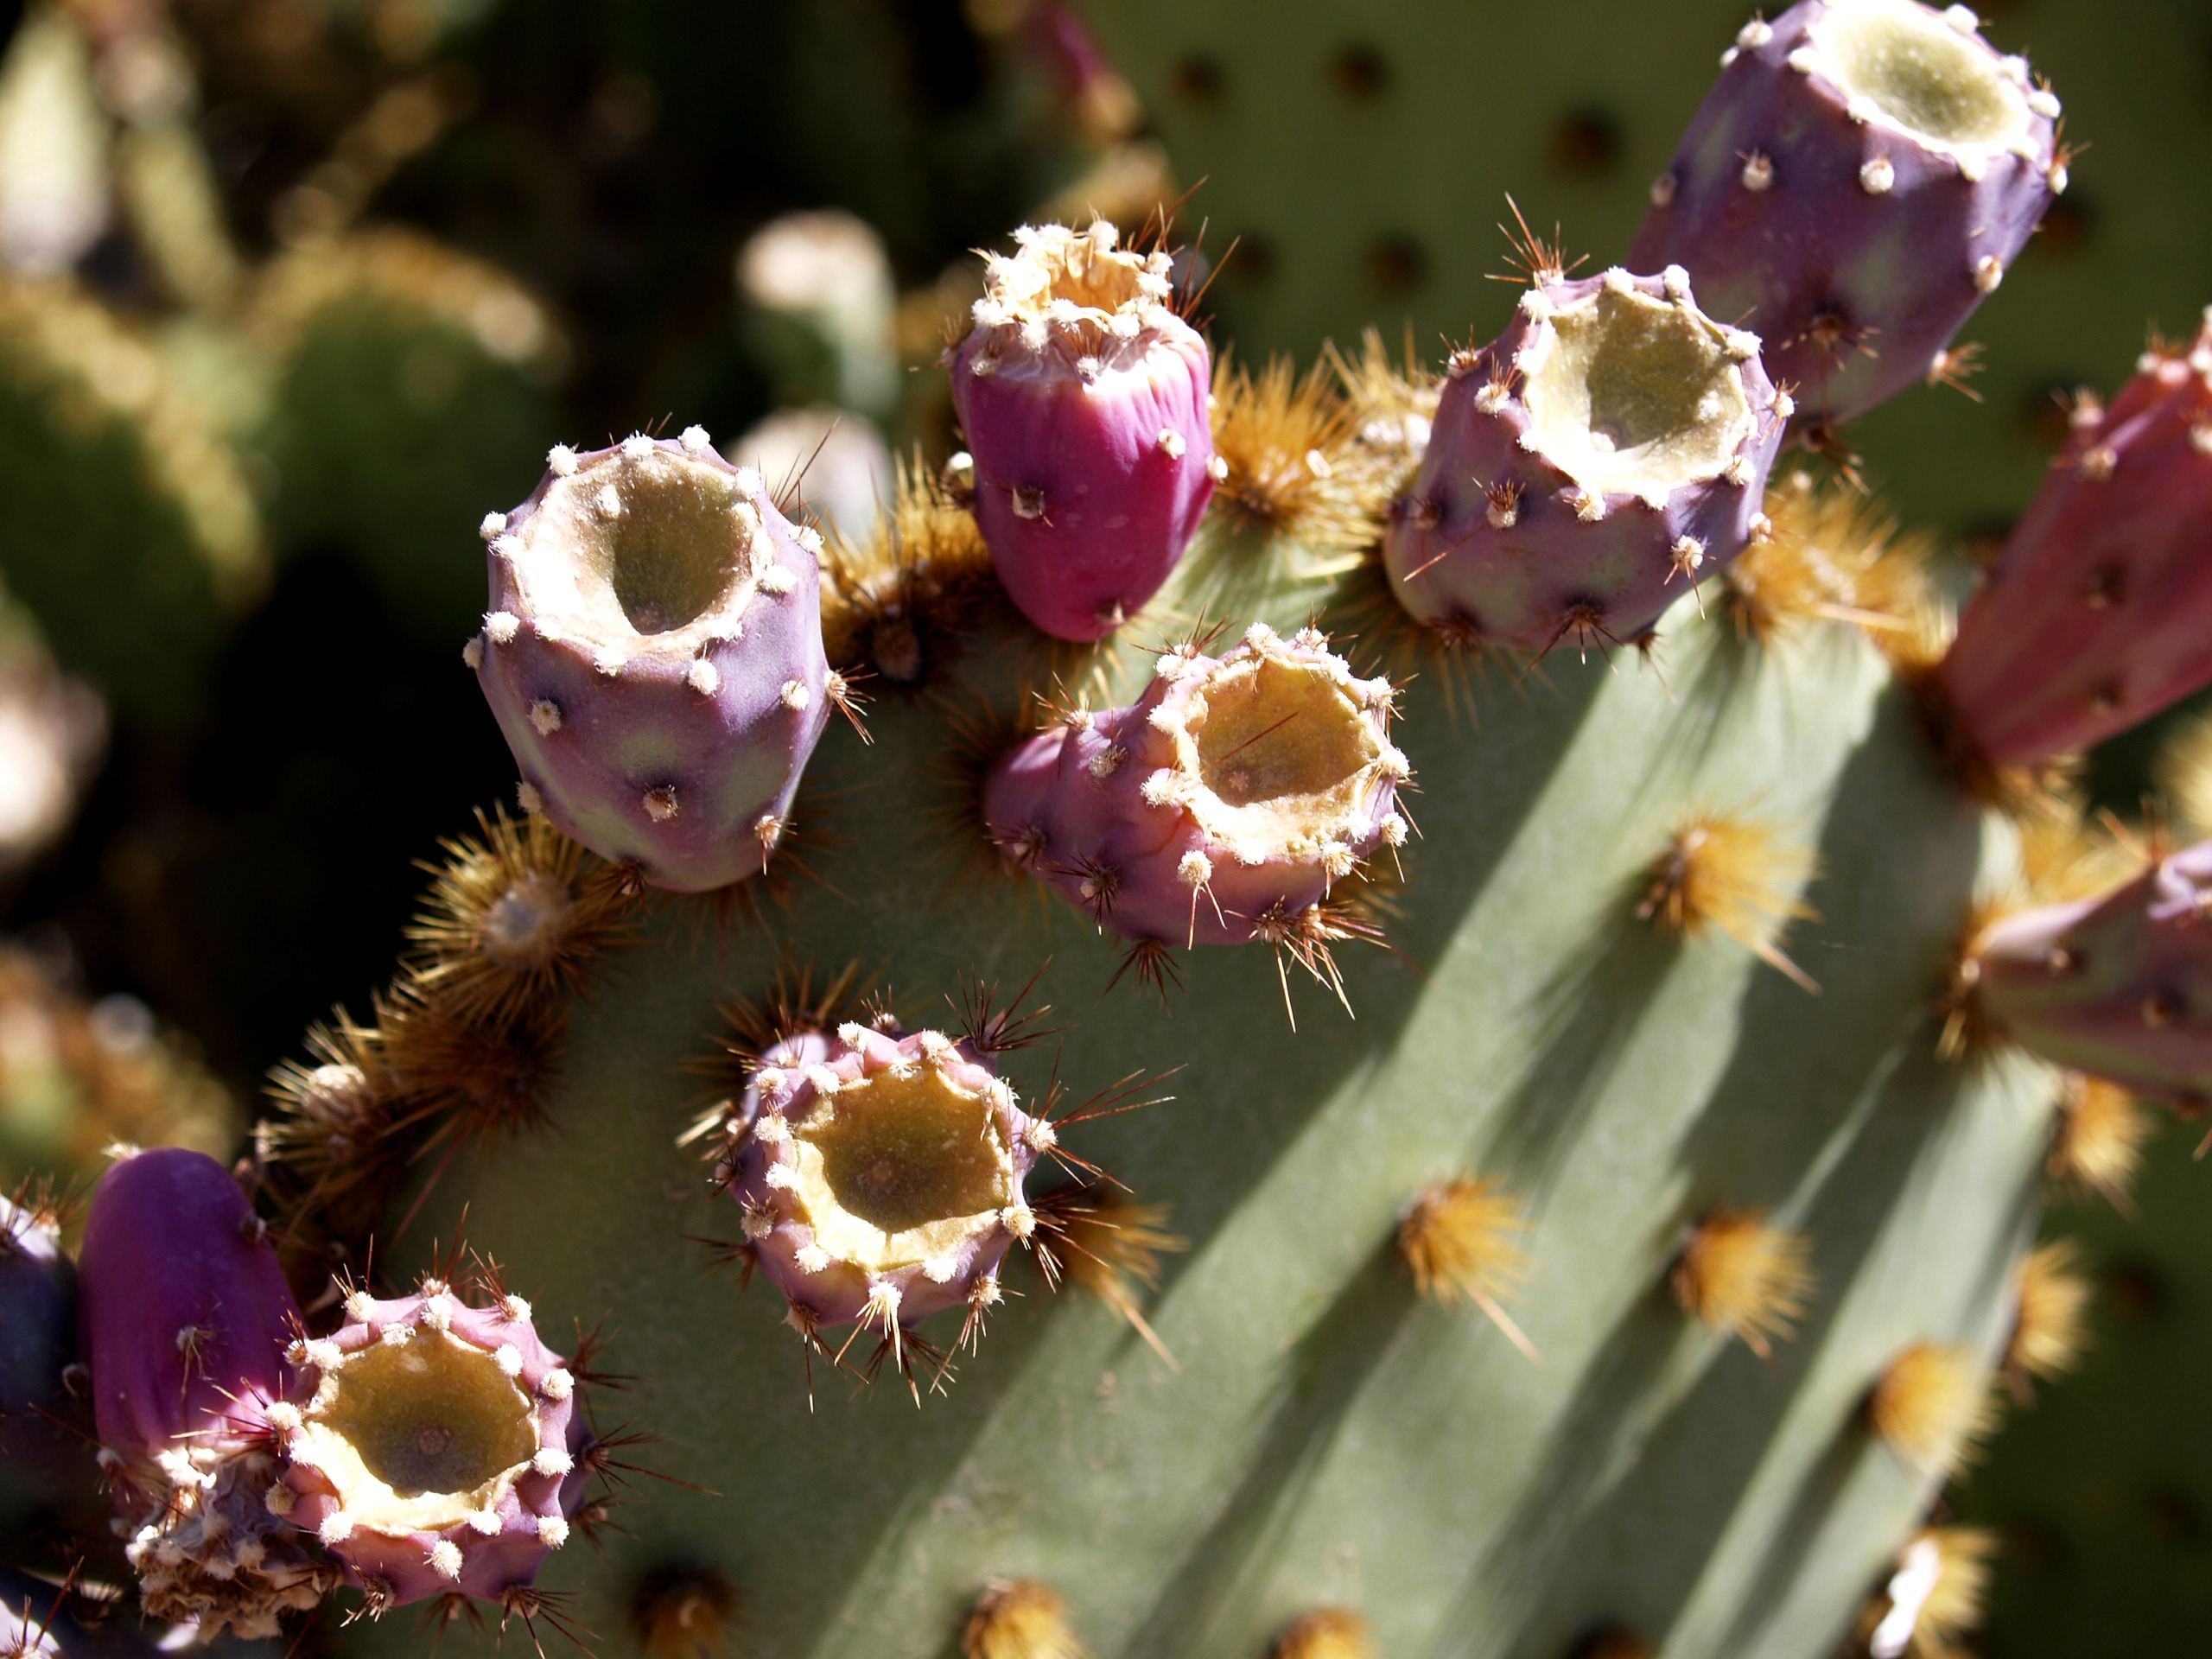
nature, blossom, cactus, plant, desert, flower, petal, bloom, produce, macro, botany, flora, wildflower, close up, caryophyllales, macro photography, flowering plant, prickly pear, plant stem, land plant, thorns spines and prickles, hedgehog cactus, barbary fig